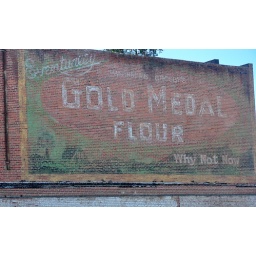
Vintage wall sign in downtown Guadalupe